Natasha Purich

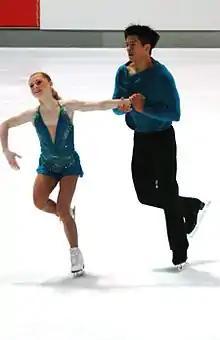
Purich/Tran at the 2013 Nebelhorn Trophy

With former partner Raymond Schultz, she placed fifth at the 2011 World Junior Championships and won the 2011 Canadian junior title. After their partnership ended in 2012, Purich teamed up with Sebastian Arcieri for 2012–13 season. She competed with Mervin Tran for the 2013–14 season before switching to Andrew Wolfe for the 2014–15 season.